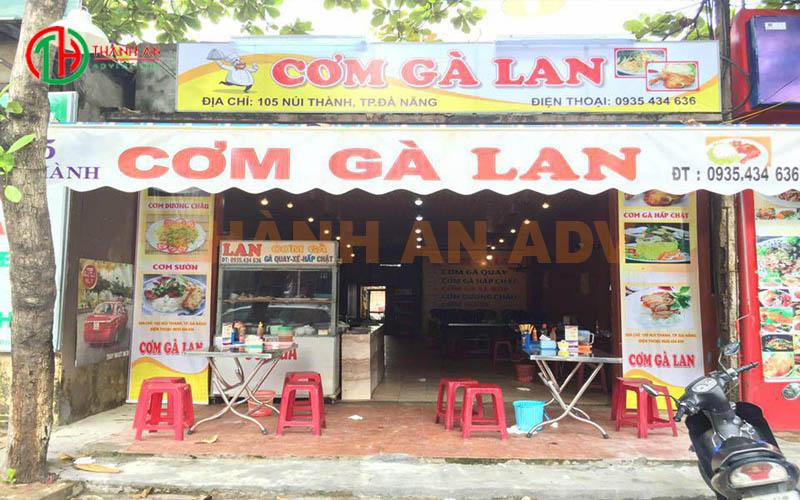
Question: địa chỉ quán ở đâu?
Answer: ở 105 núi thành, thành phố đà nẵng